Choi Sai Woo Park

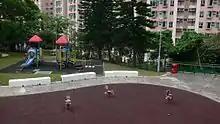
Children Playground

Choi Sai Woo Park is a landscaped garden with a total area of 2,400 m providing some country freshness among a number of housing estates and schools. Located next to prestigious new housing developments and with several schools in the area, it serves the community as a place of rest. There are two small basketball courts in the Park. The garden area is located at the very bottom level of Choi Sai Woo Park abutting the car parking lot of TutorTime. It is mainly planted with bamboo. There is a children's playground located at the top of the park. A pagoda adjoins the playground. A number of amenities including restaurant or tea shop "cha chaan teng", Wan King, TutorTime and 7-Eleven outlets, are in the vicinity.